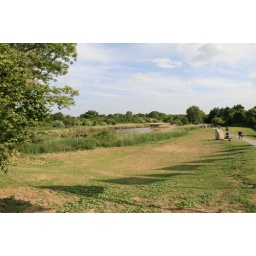
This is the marshy field just behind the Pegasus bridge where 3 British gliders landed and took over the bridge from the Germans